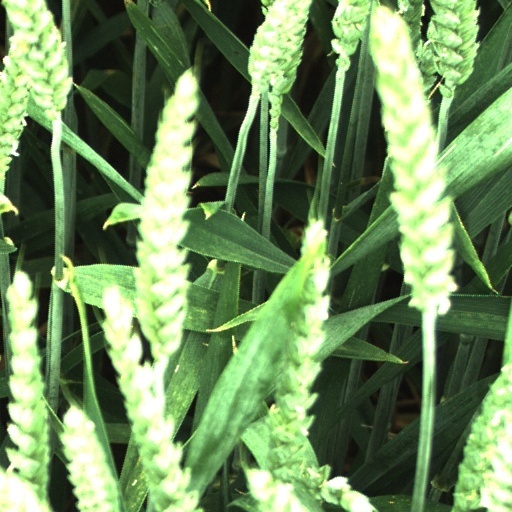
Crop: wheat